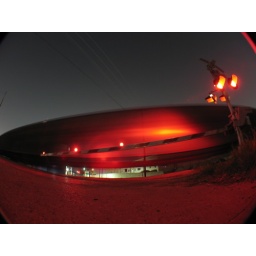
night time blurr of a train , lighted by a red crossing light